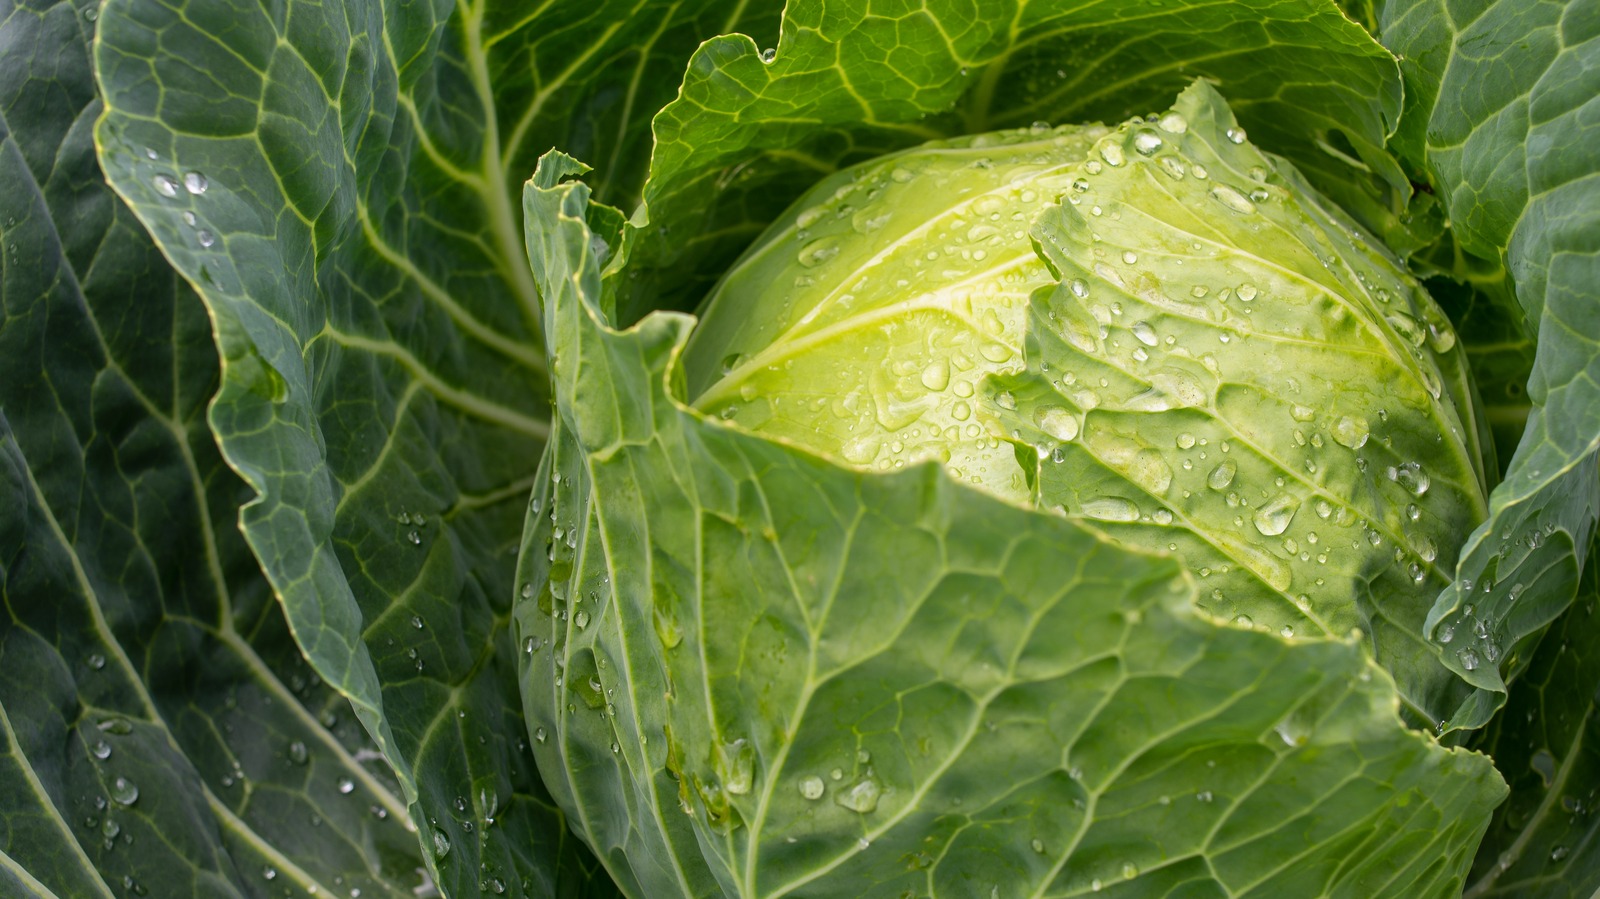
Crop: unknown
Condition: cabbage